Warslow and Elkstones

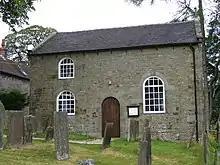
Church of St John the Baptist, Upper Elkstone

The Church of St Lawrence in Warslow is a Grade II listed building. It was built in 1820, replacing an earlier church, from which a stone dated 1631 was reset in the east wall. In 1908 the chancel was extended, pine benches were added and an organ was installed; the modifications were funded by Sir Thomas Wardle and the architect was Charles Lynam. Stained glass windows by Morris & Co. were inserted in 1909, 1910 and 1920.